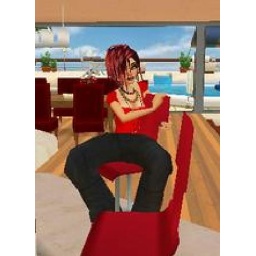
Sitting in my buds chair at his home in the morning, waitin for food. ^-^